Jose P. Laurel

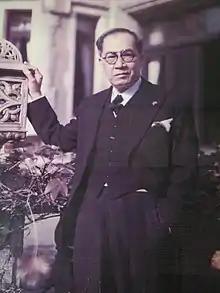
Laurel in 1943

José Paciano Laurel y García (March 9, 1891 – November 6, 1959) was a Filipino politician, lawyer, and judge, who served as the President of the Second Philippine Republic from 1943 to 1945, which was a Japanese ally during World War II. Since the administration of President Diosdado Macapagal (1961–1965), Laurel has been officially recognized by later administrations as a former president of the Philippines.